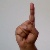
The image shows a hand gesture representing the letter 'D' in Indian Sign Language.